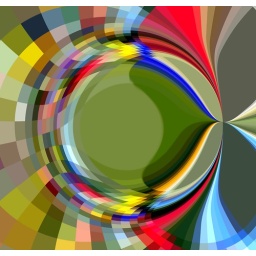
This work is made from a photo of some flowers that grew on my street in Manhattan NY, USA.